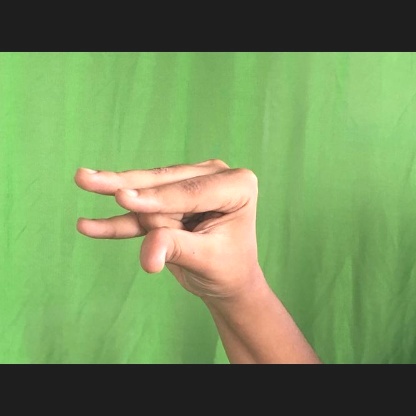
Mudra: Kangulam